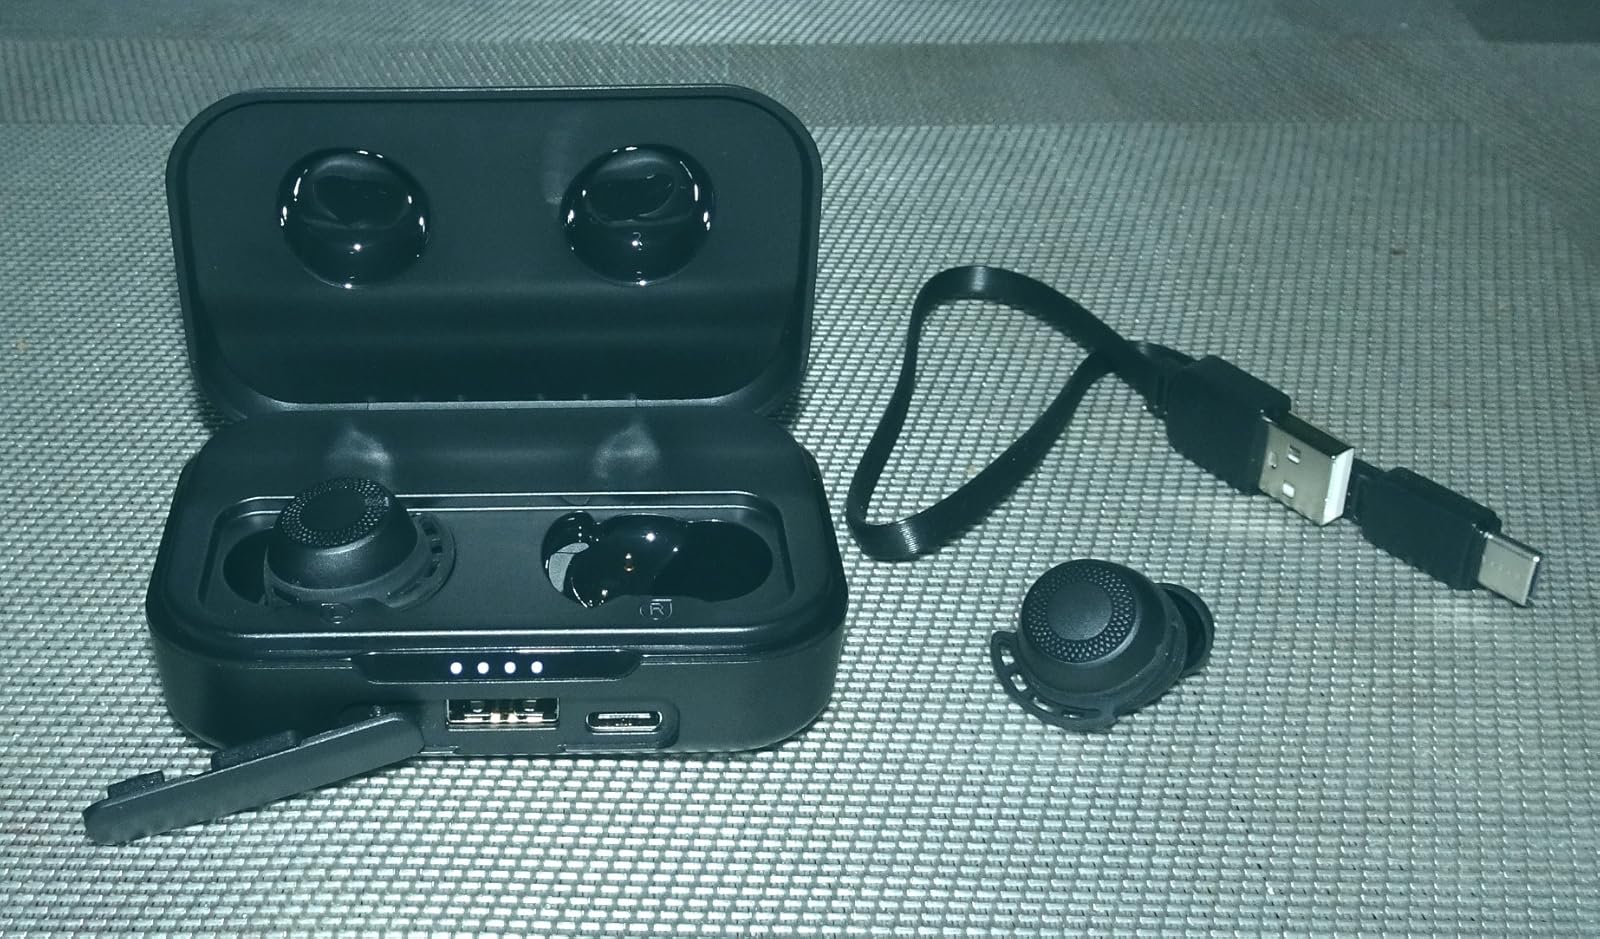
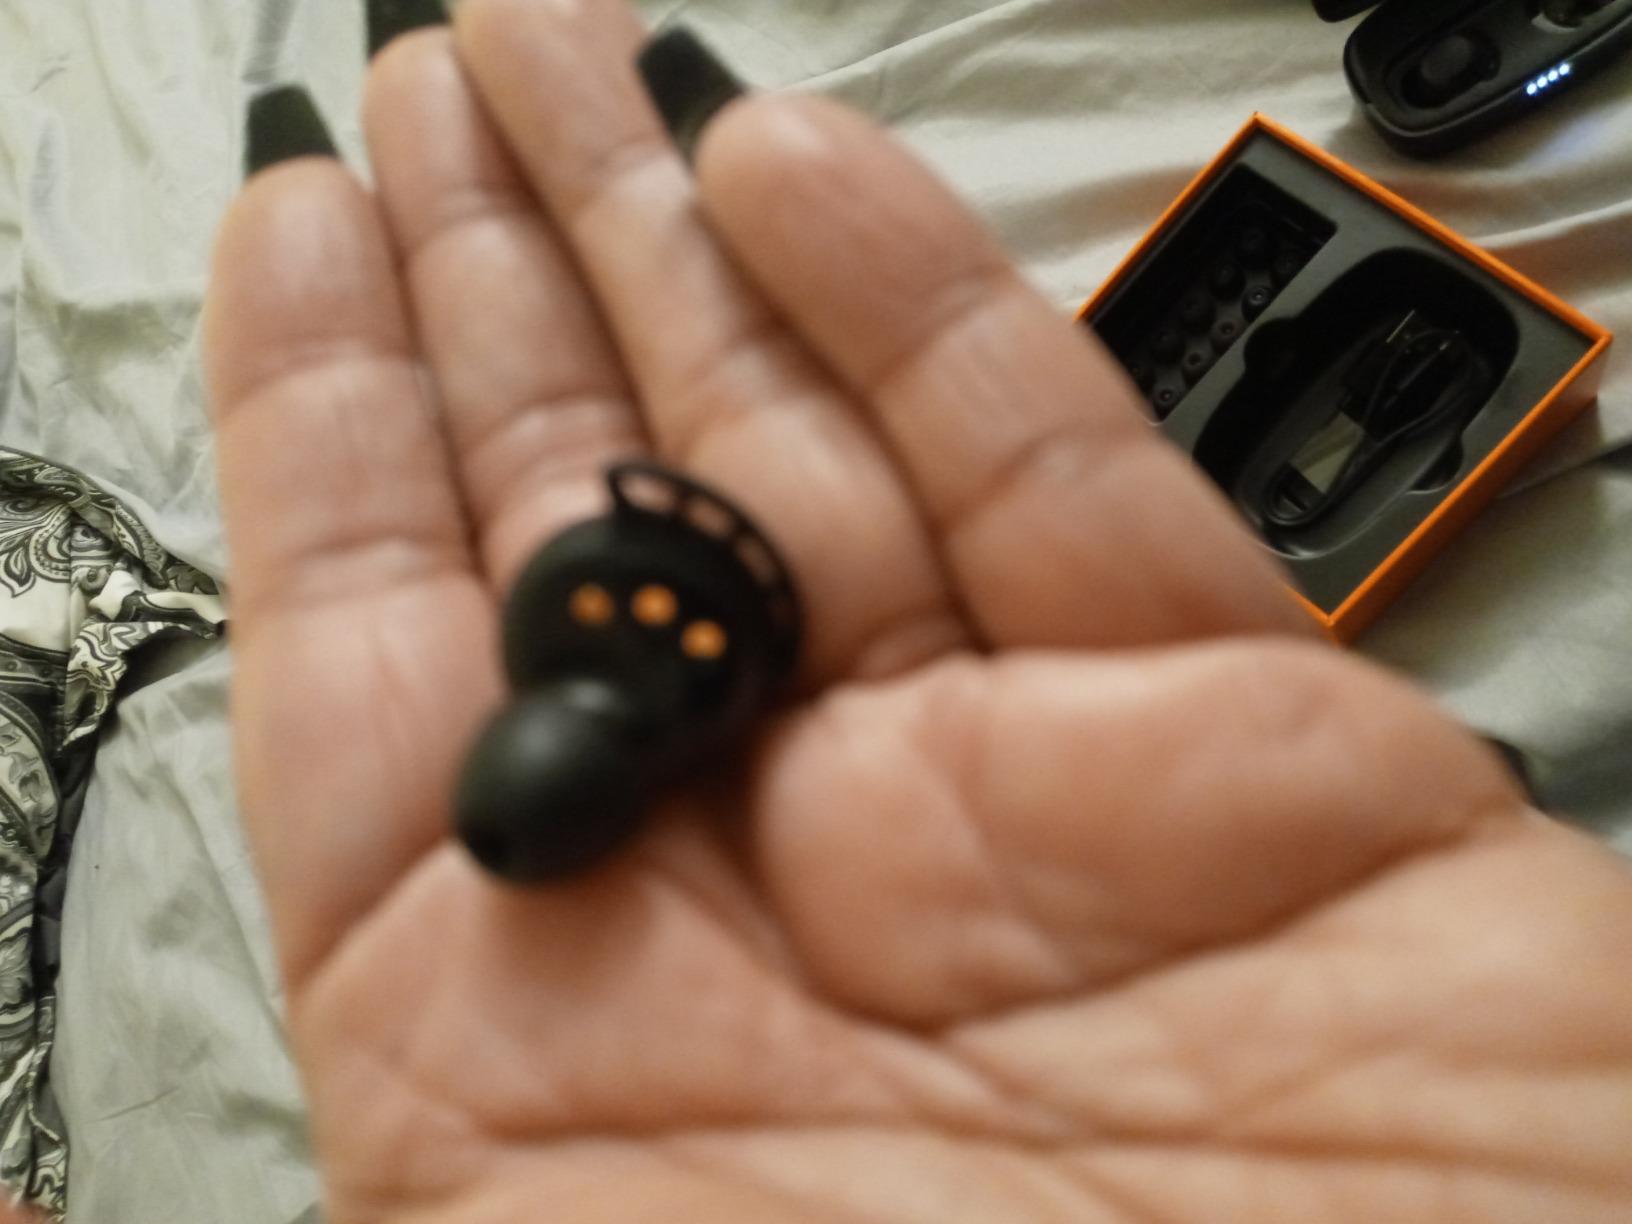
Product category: earbuds
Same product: no